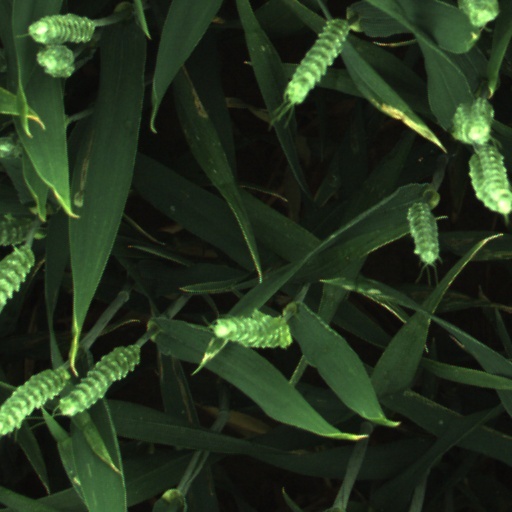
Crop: wheat